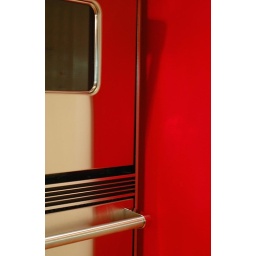
Just messing around in the kitchen with K as she was baking a cake for AJ's birthday.